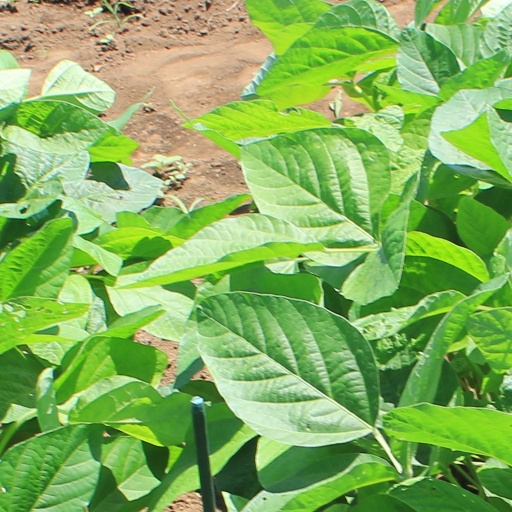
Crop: soybean